Murder of Mona Tinsley

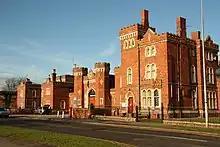
HMP Lincoln. Nodder was executed within the grounds of this prison on the morning of 30 December 1937

This second trial lasted just two days, although the jury took just 75 minutes to find Nodder guilty. When given the opportunity to speak after hearing the jury's verdict, Nodder stood before the judge, before declaring in a low but firm tone: "I shall go out of this court with a clear conscience." In passing the death sentence, the presiding judge, Mr. Justice Macnaghten, informed Nodder: "Justice has slowly, but surely, overtaken you, and it only remains for me to pronounce the sentence which the law and justice require." Nodder smiled as he heard Mr. Justice Macnaghten pass this death sentence.